J. Robert Oppenheimer Memorial Prize

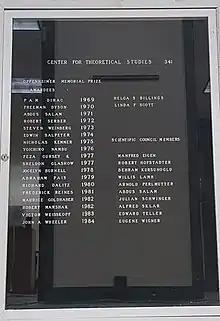
List of Recipients, Department of Physics, University of Miami

The J. Robert Oppenheimer Memorial Prize and Medal was awarded by the Center for Theoretical Studies, University of Miami, from 1969, until 1984. Established in memory of US physicist J. Robert Oppenheimer, the award consisted of a medal, certificate and a $1000 honorarium. It was awarded for "outstanding contributions to the theoretical natural sciences [...] during the preceding decade". The acceptance speech for the inaugural award to Dirac was published as "The Development of Quantum Theory" (1971).